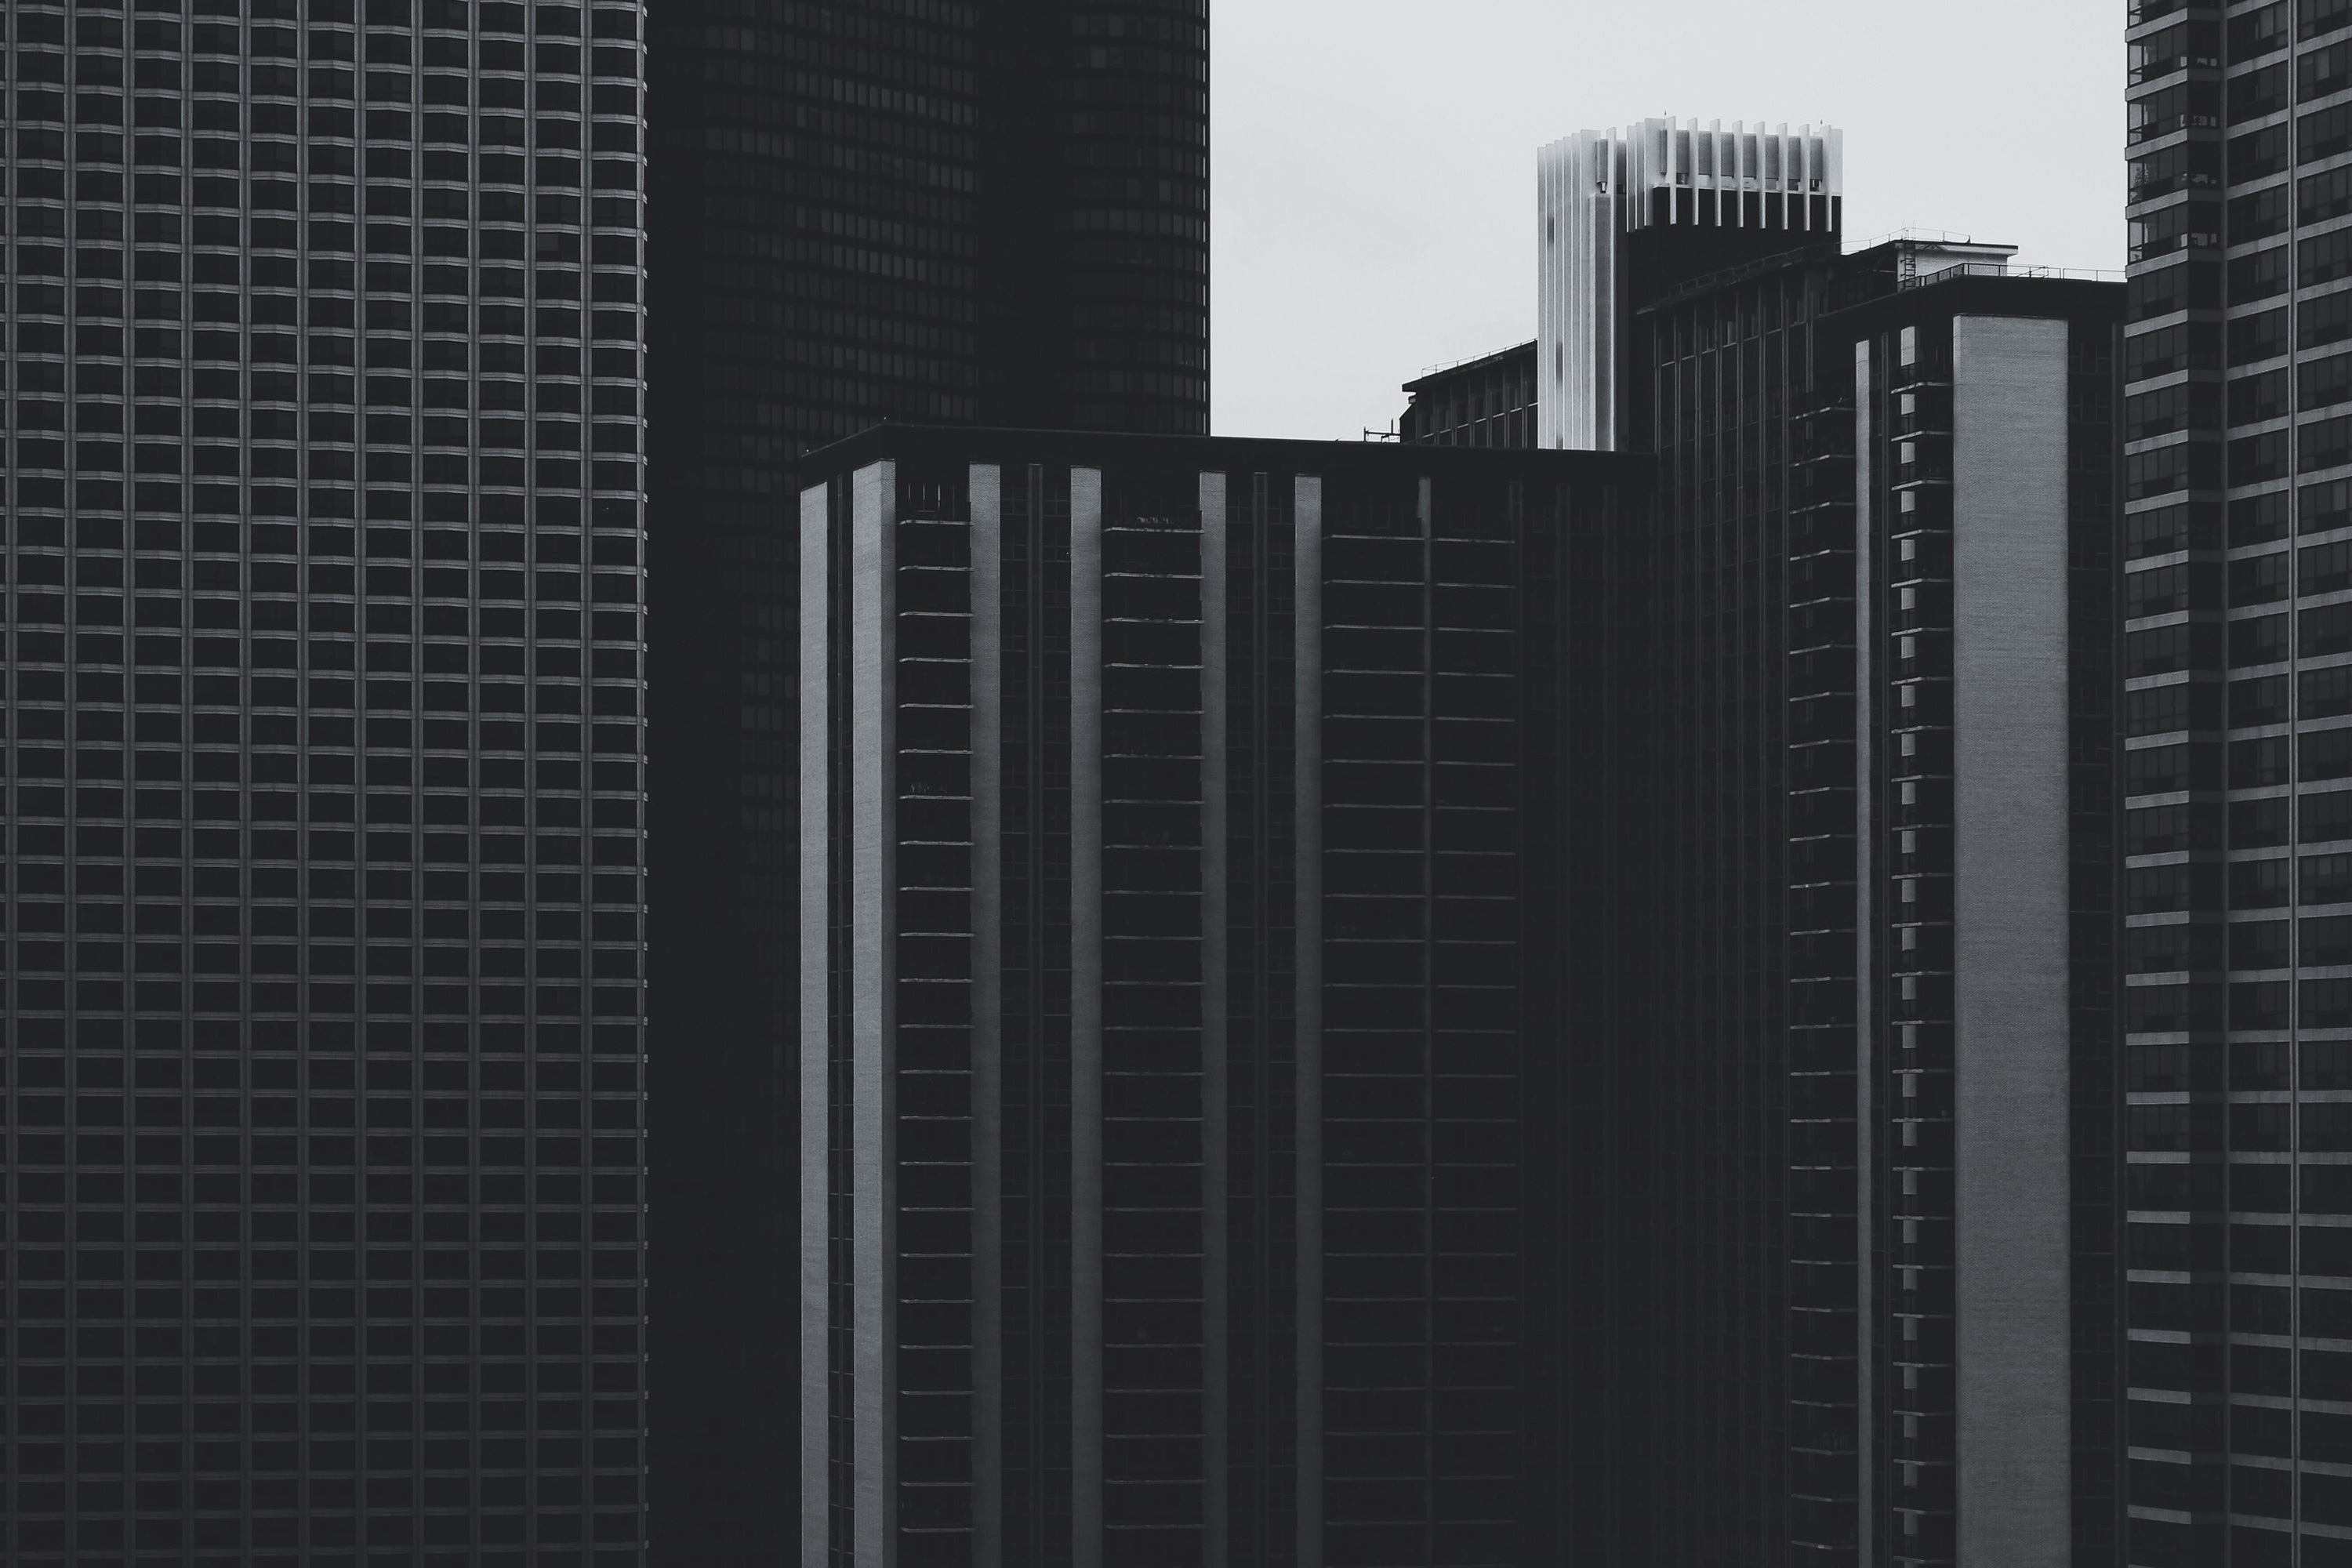
black and white, architecture, white, skyline, building, city, skyscraper, cityscape, line, black, monochrome, tower block, skyscrapers, symmetry, metropolis, monochrome photography